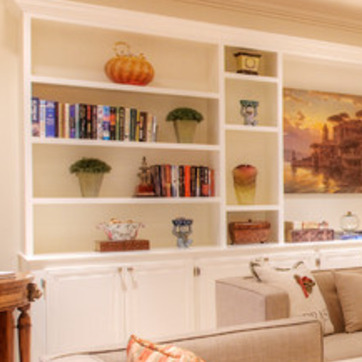
Material: paper